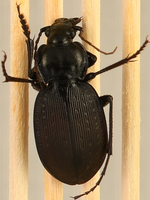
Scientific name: Carabus goryi
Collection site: Harvard Forest & Quabbin Watershed NEON (HARV), plot HARV_005